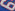
Number: 6